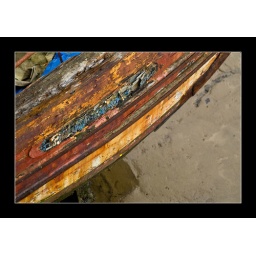
A rusty fishing boat in Dorset